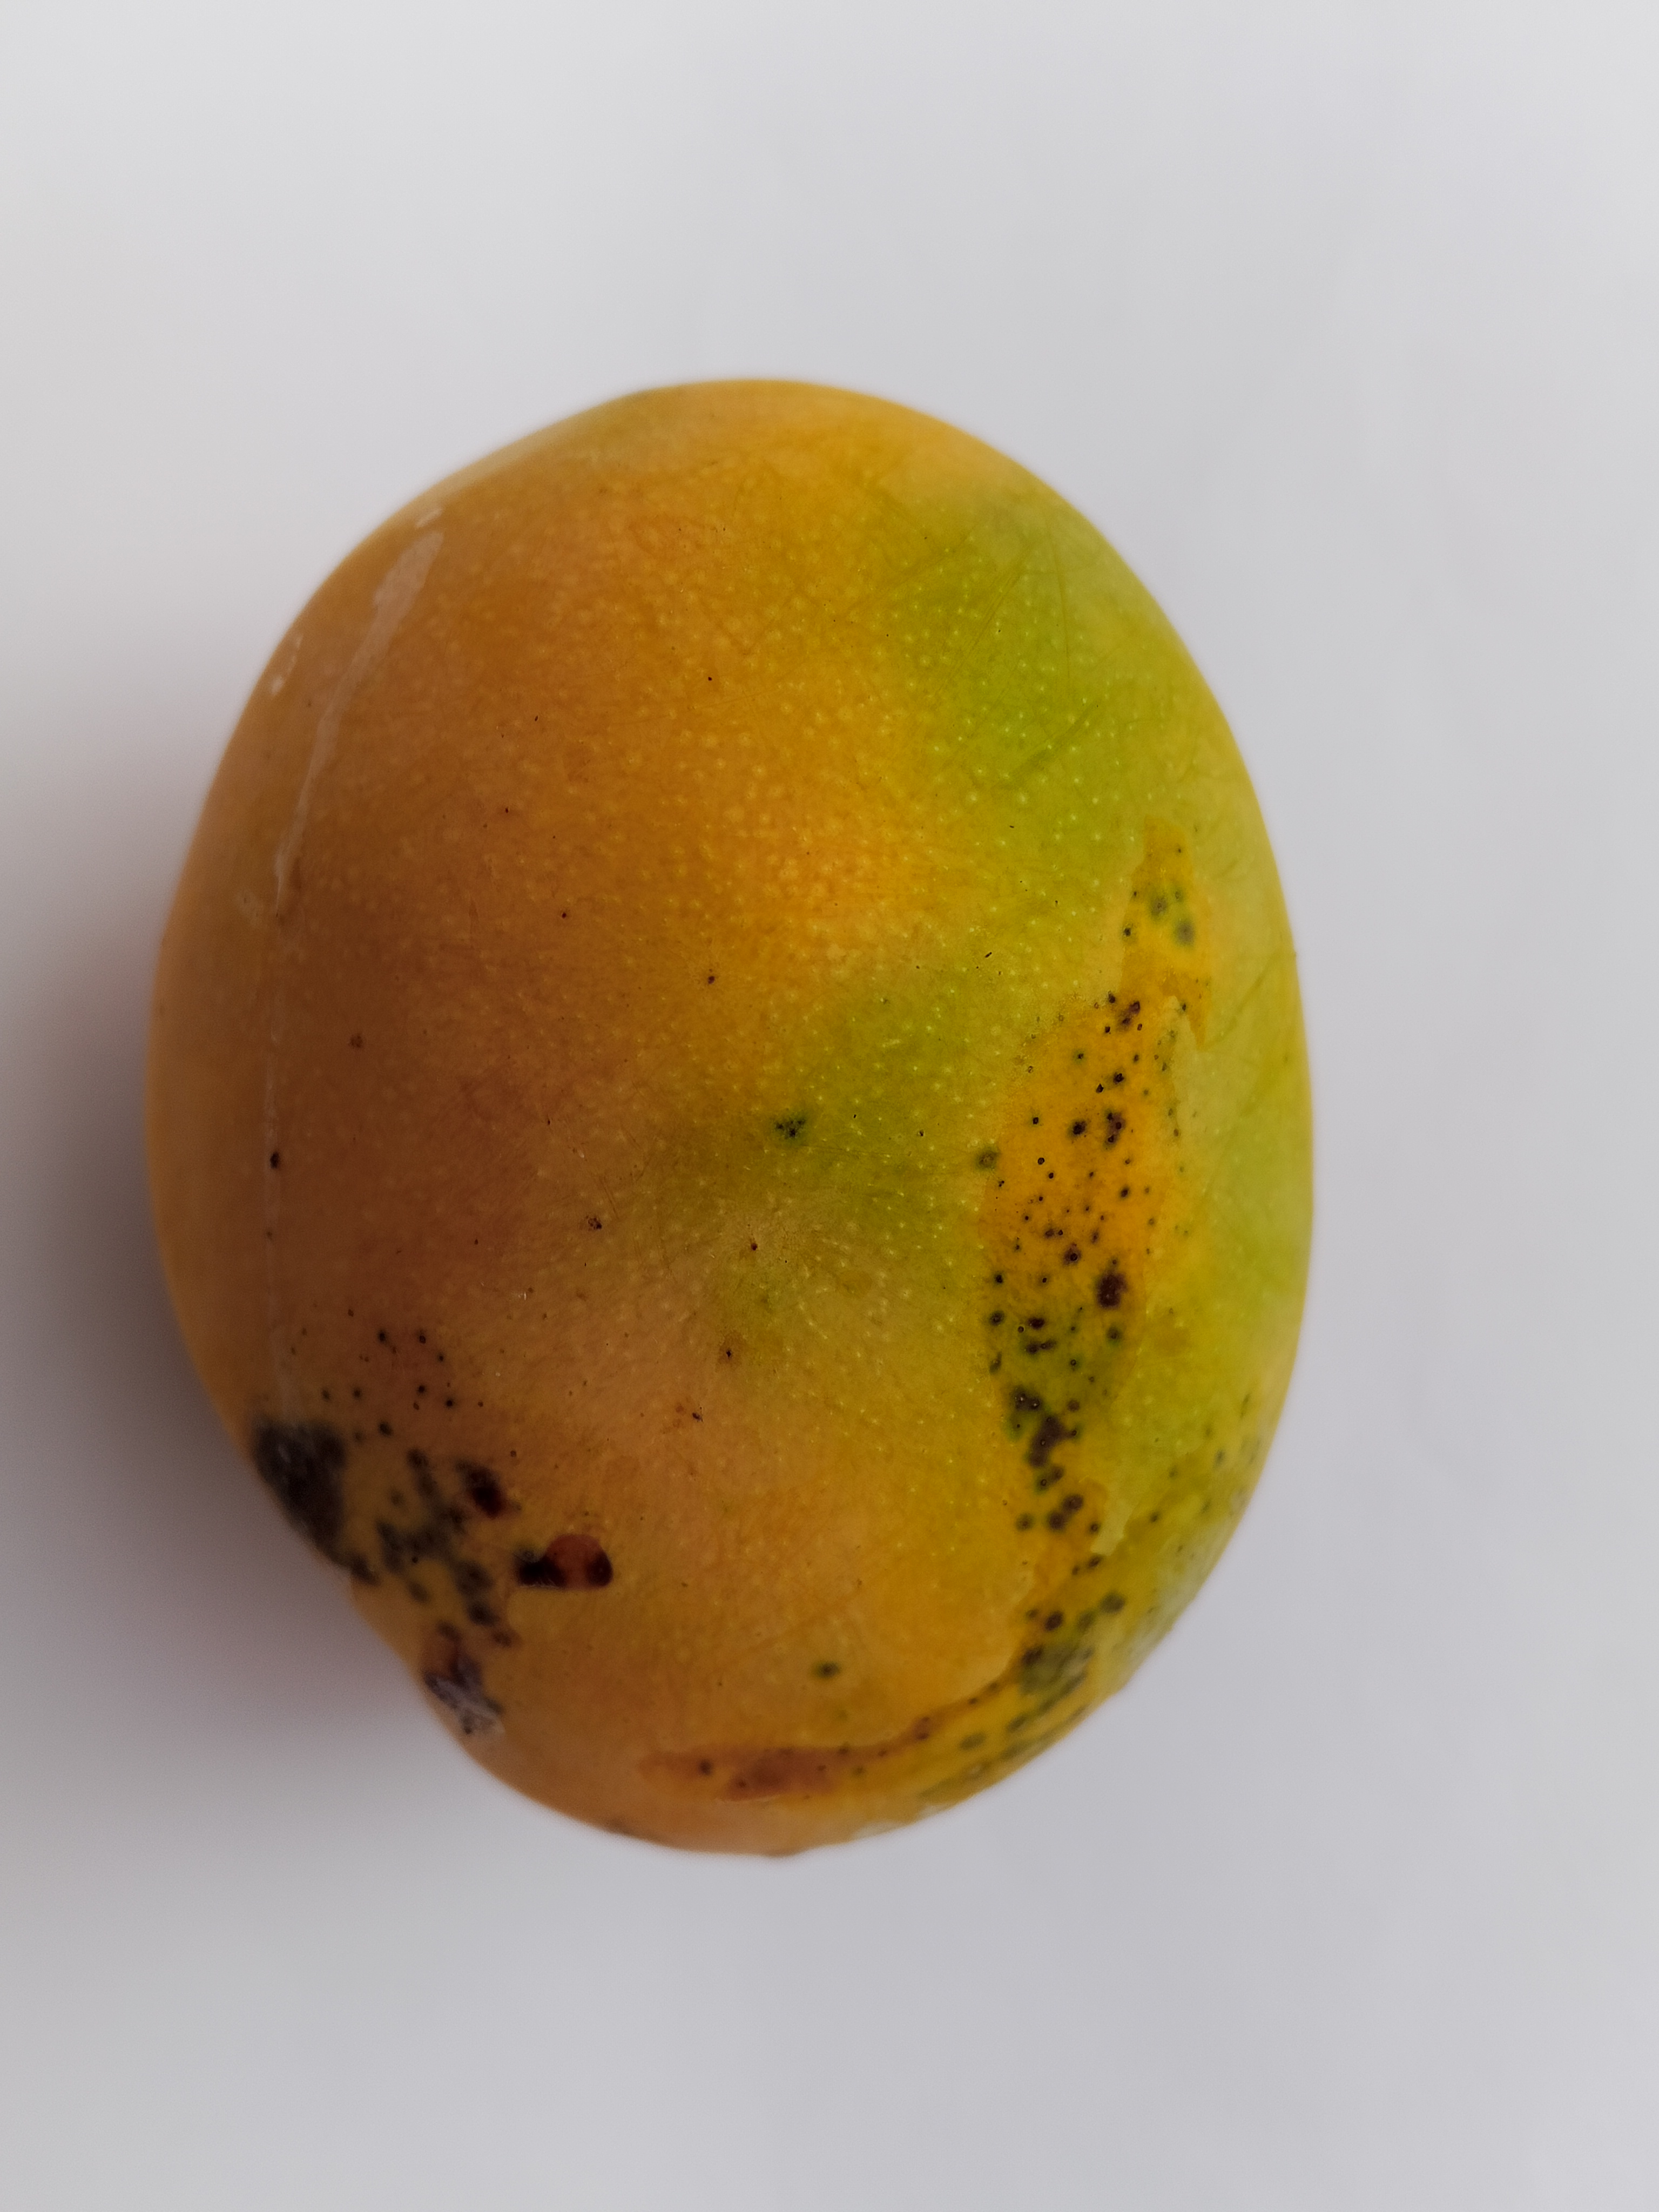
Mango variety: Sundari